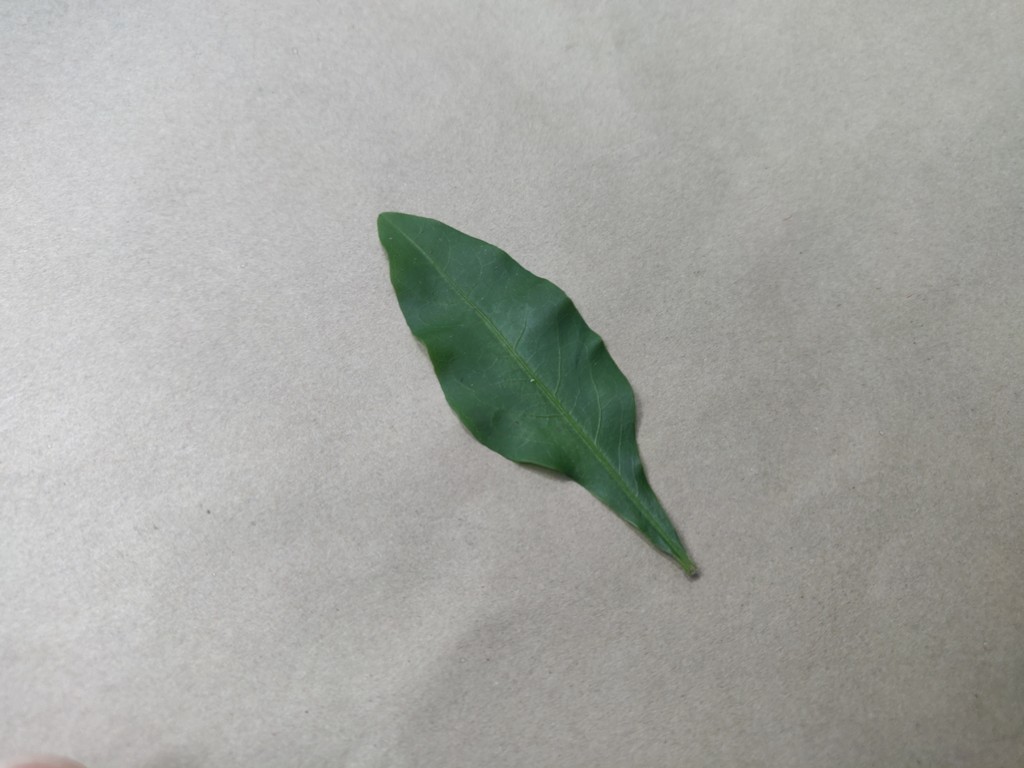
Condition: Healthy
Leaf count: single
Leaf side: front